Mainland Travel Permit for Taiwan Resident

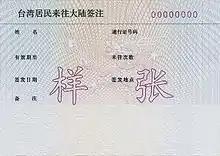
Entry endorsement of the Taiwan Compatriot Permit

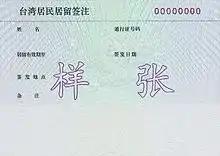
Residence endorsement of the Taiwan Compatriot Permit

Prior to 1 July 2015, for each entry into mainland China, permit holders needed to apply for an entry endorsement, which could be in the form of an immigration stamp or a visa-like vignette, that shows the document bearer's allowed duration of stay inside mainland China. Additional single-entry endorsements could be applied at Hong Kong International Airport and Macau International Airport outside mainland China. Entry endorsements were classified as: